Ancient Egyptian Hieroglyphs: A Practical Guide

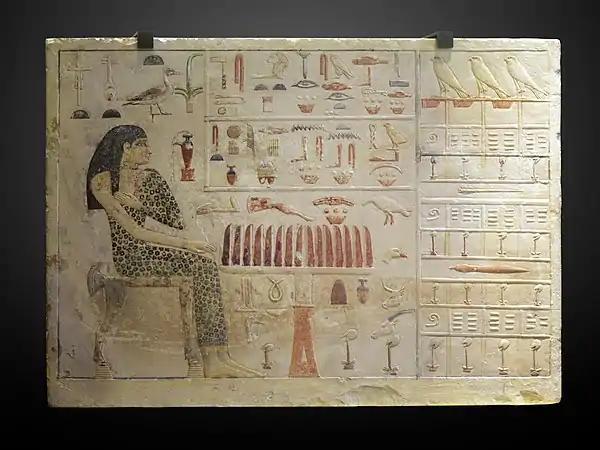
Slab stela of Nefer-t-Ab-t.

Ancient Egyptian Hieroglyphs: A Practical Guide is one of the modern primers on the Egyptian language and hieroglyphs, from the late 20th to early 21st century.